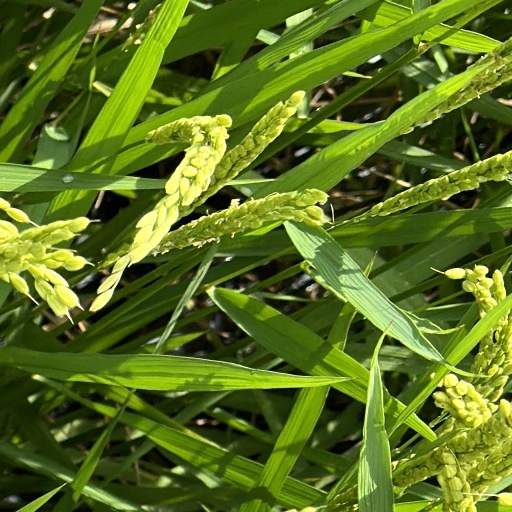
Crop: rice